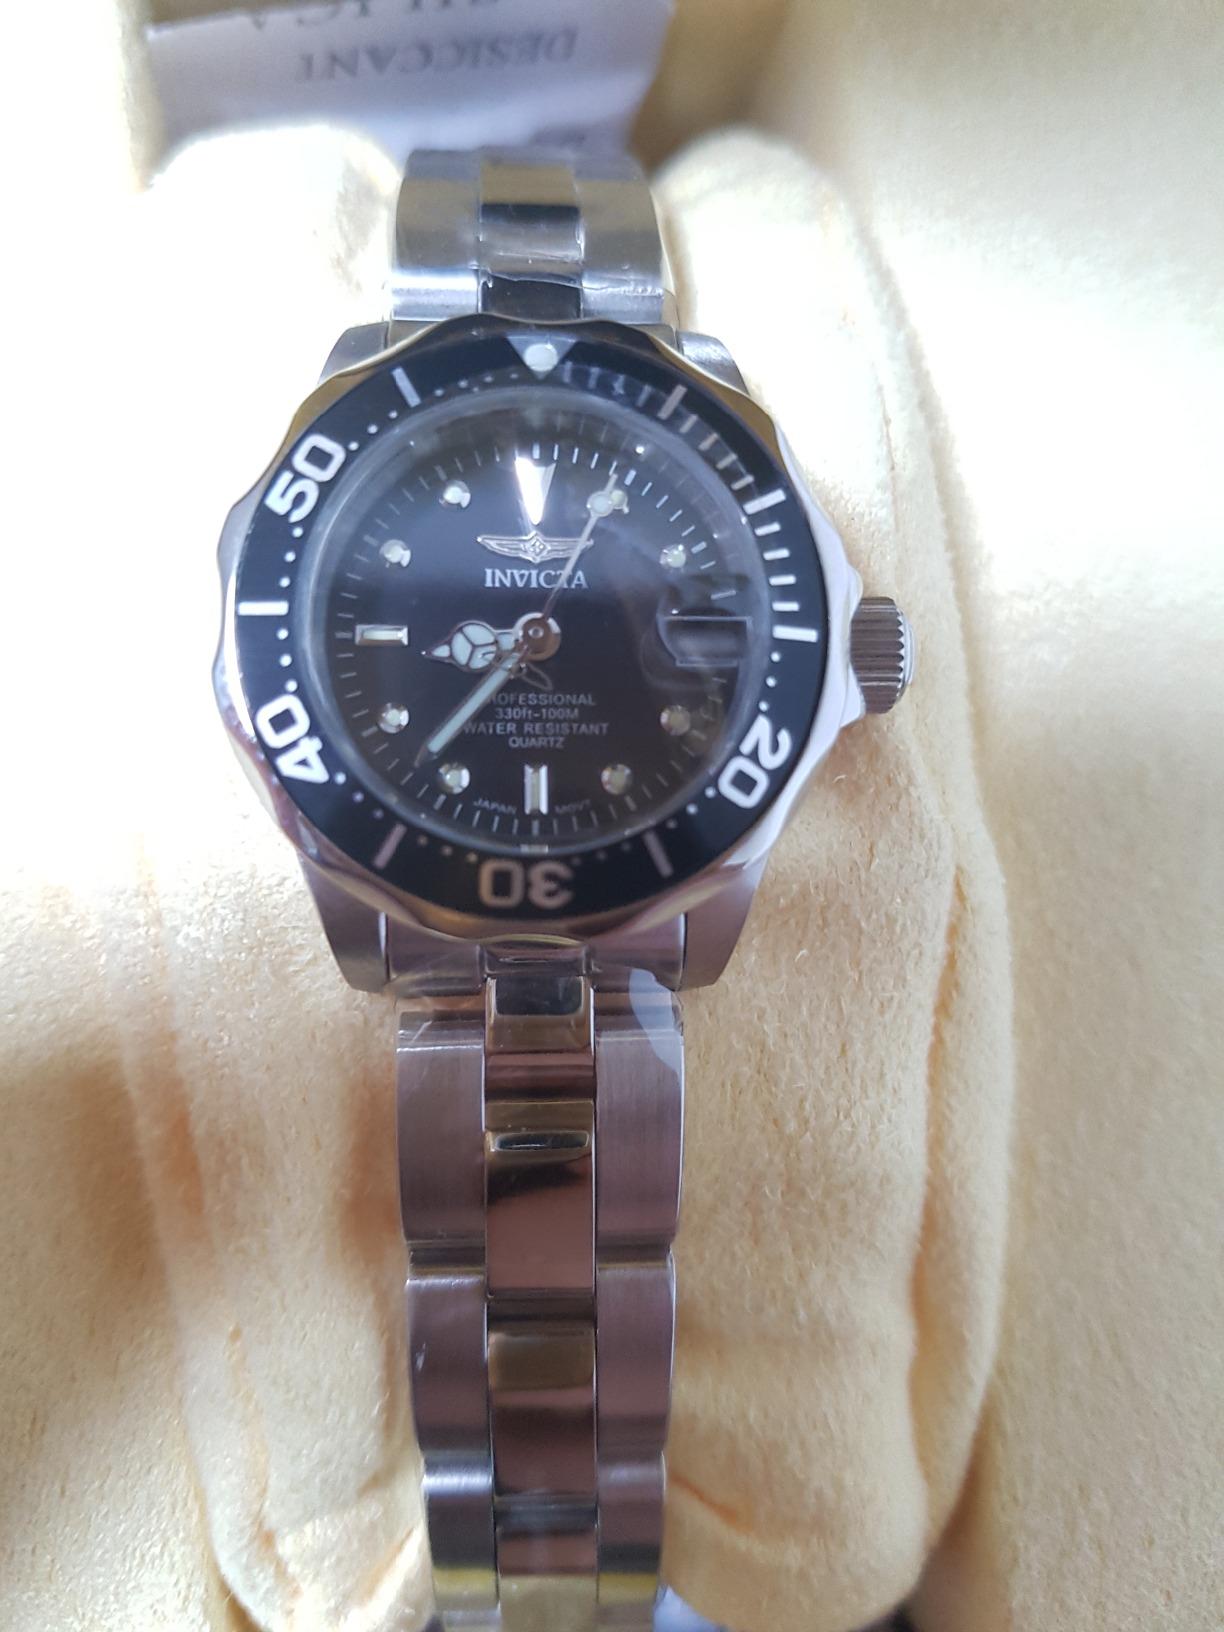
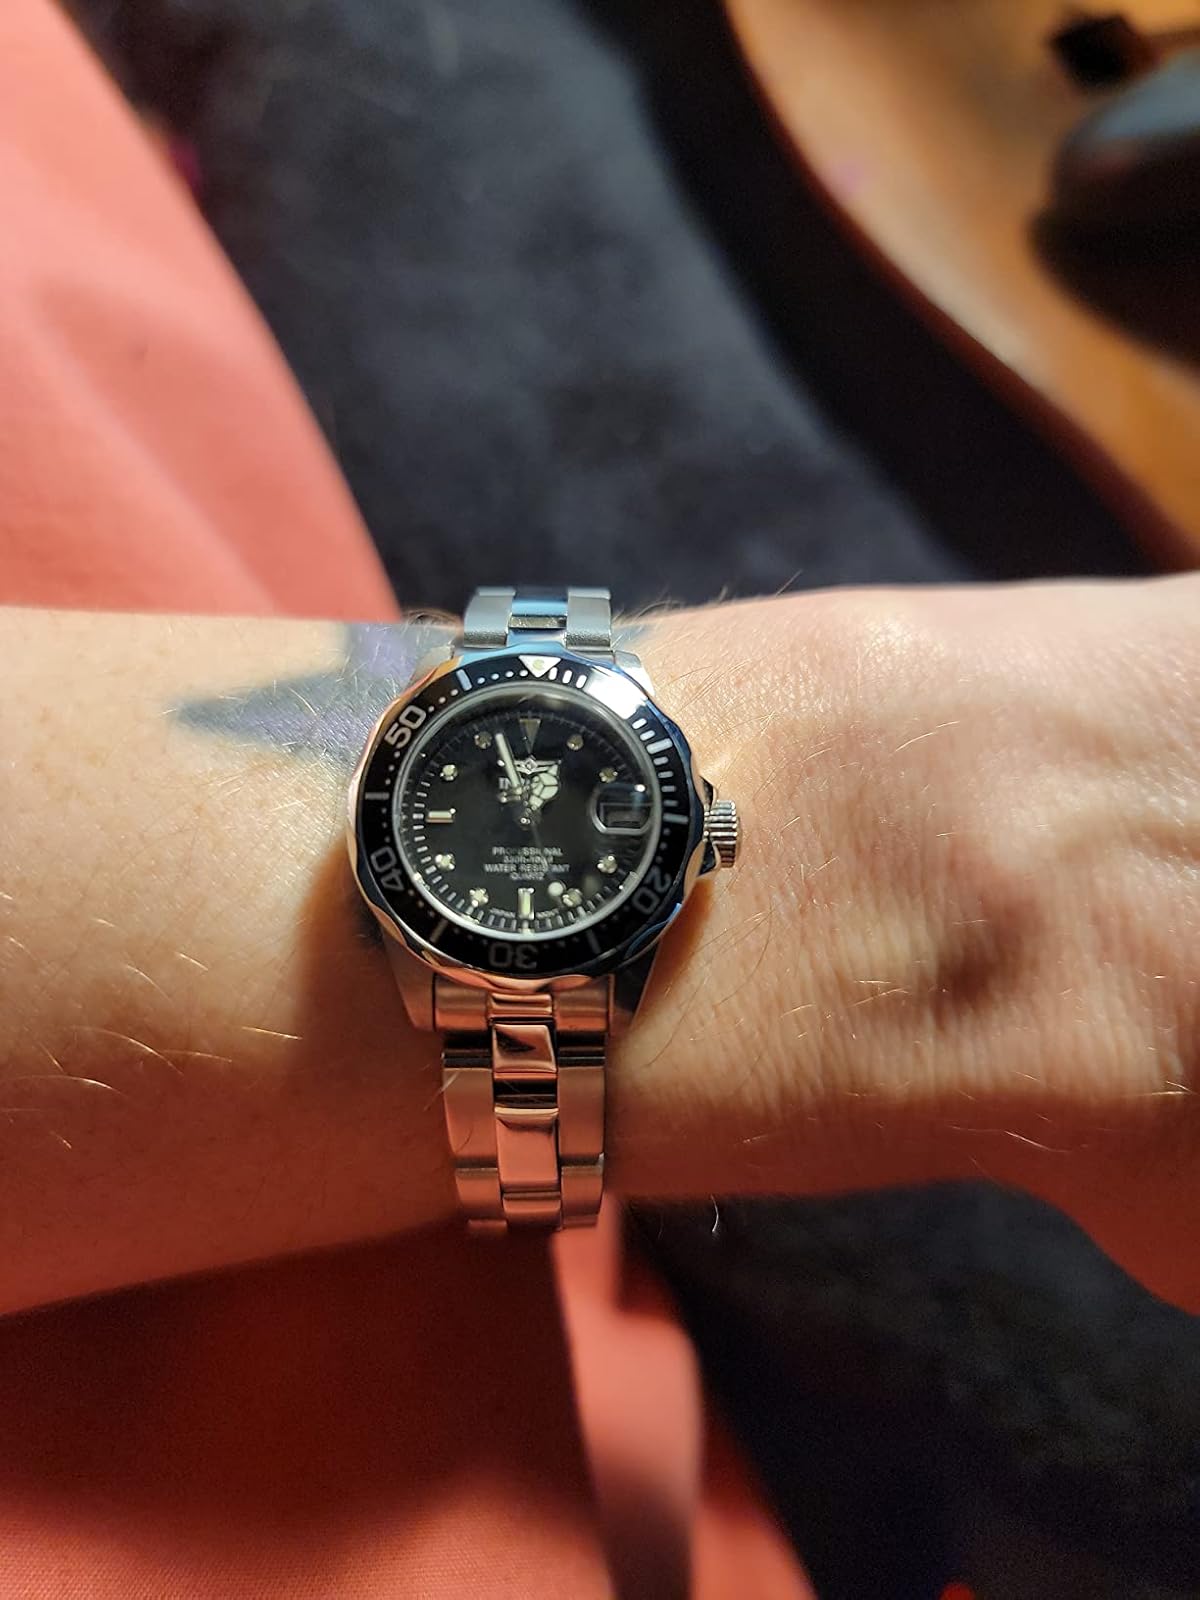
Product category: accessories_watch
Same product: yes